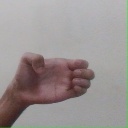
अक्षर: ख